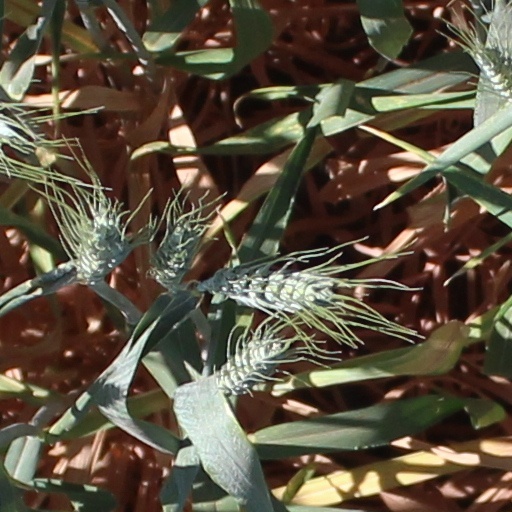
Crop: wheat